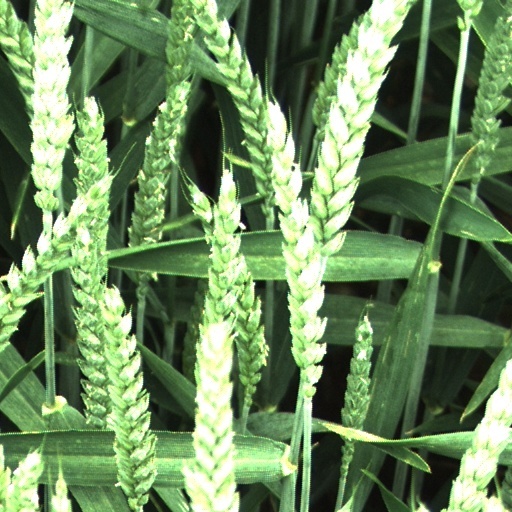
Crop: wheat